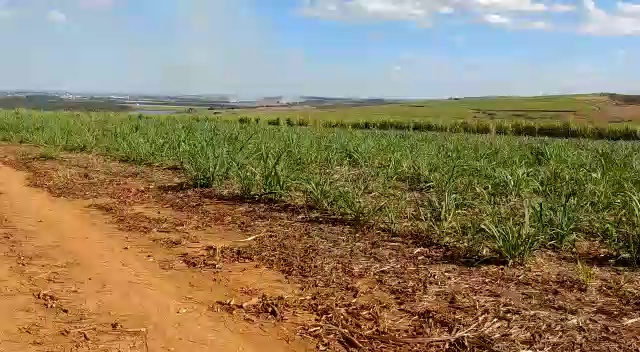
Fire: no
Smoke: yes